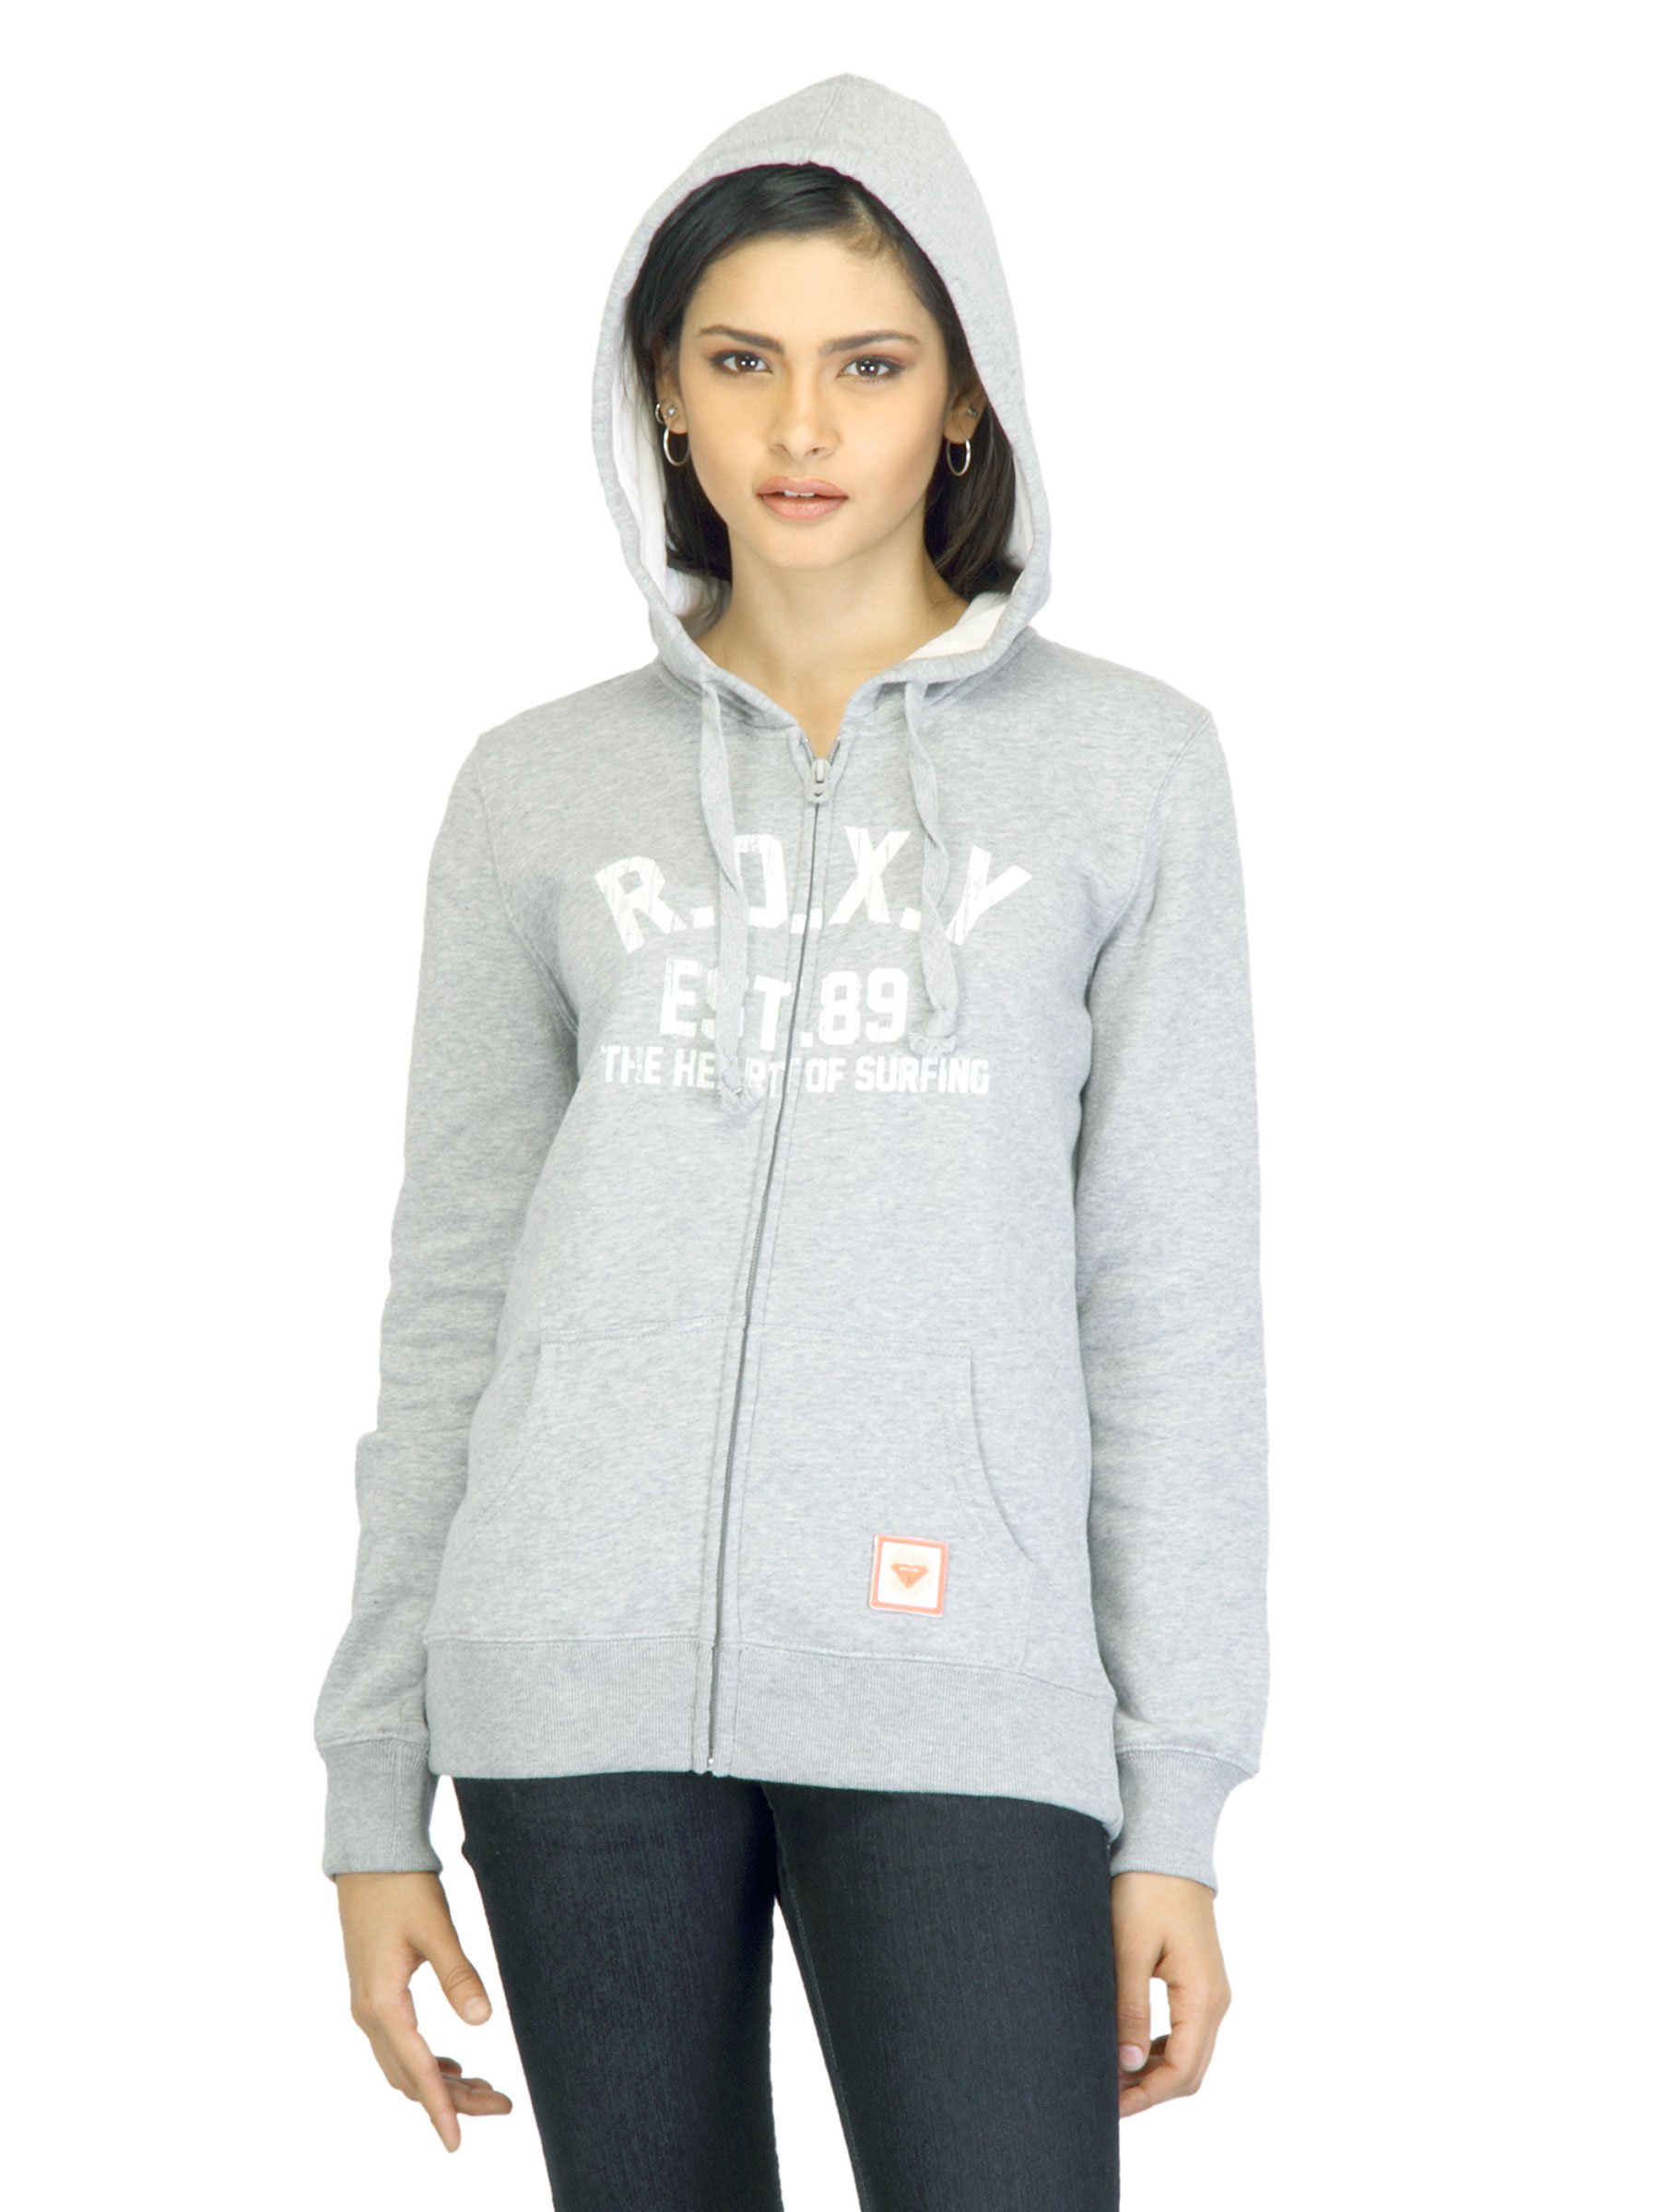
Roxy Women Grey Printed Sweatshirt
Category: Apparel / Topwear / Sweatshirts
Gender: Women
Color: Grey
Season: Winter 2012
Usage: Casual